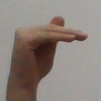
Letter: khaa